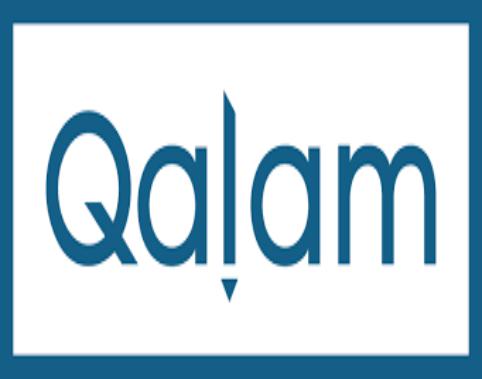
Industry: Others